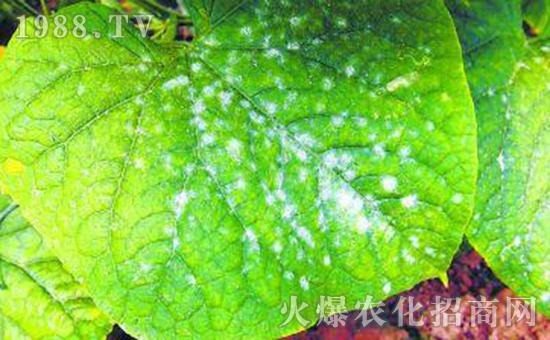
Plant: Cucumber
Disease: cucumber powdery mildew